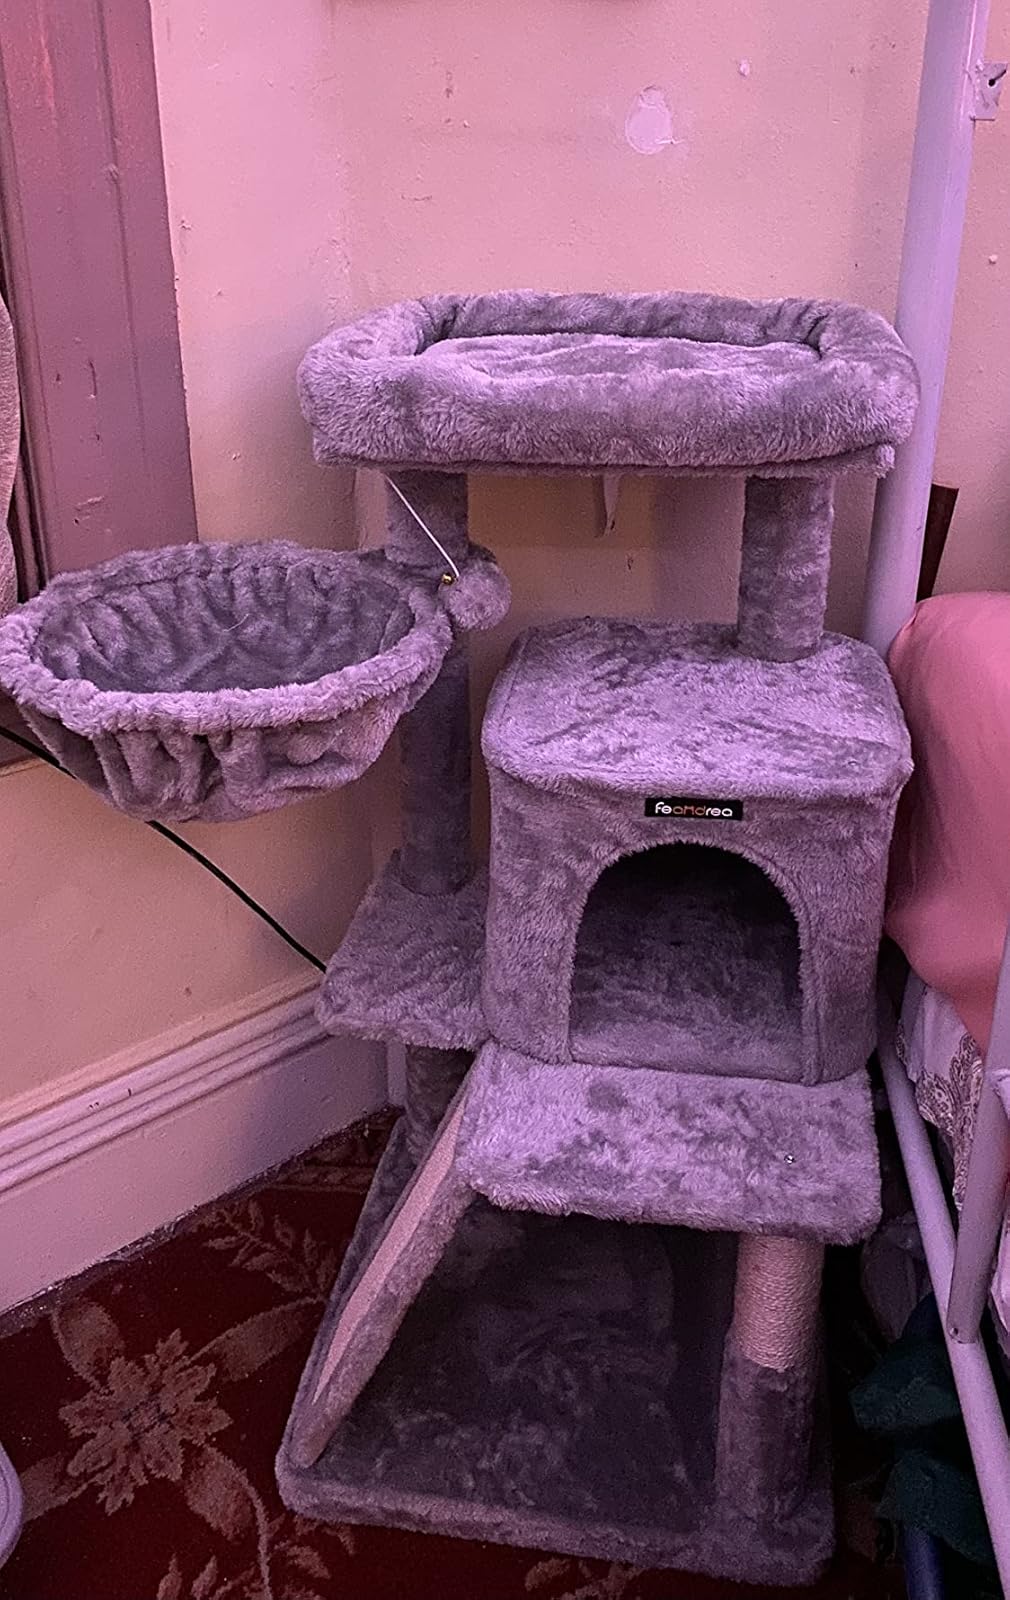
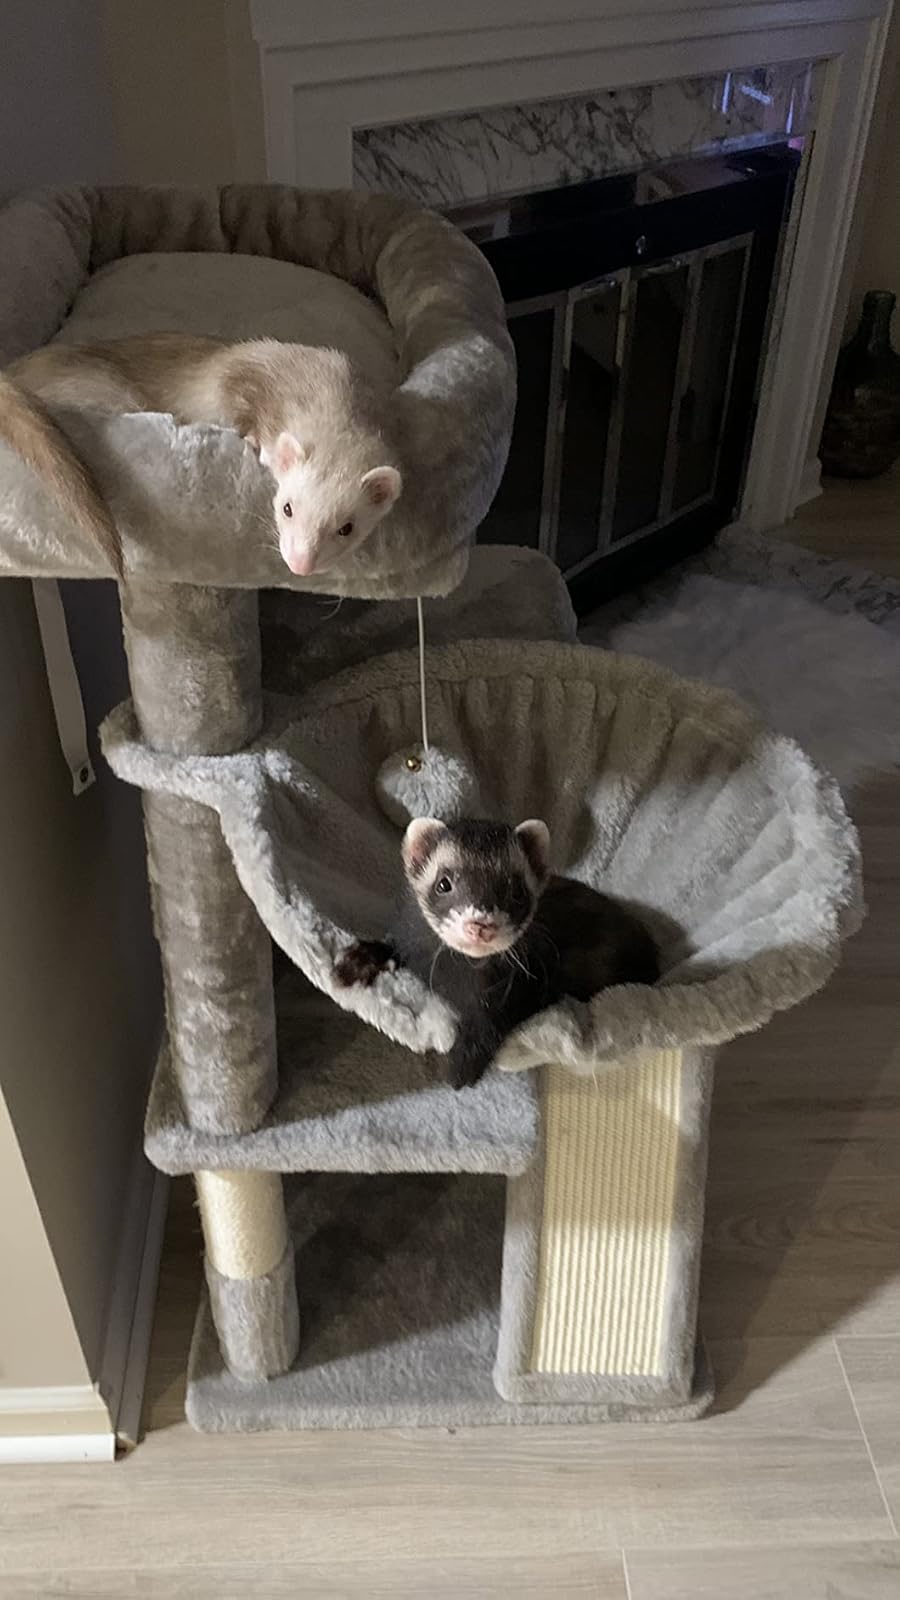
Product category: items_cat tree
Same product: yes